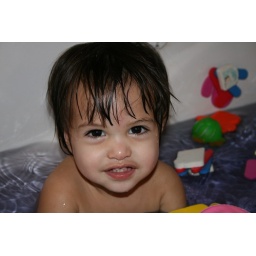
Ben in the tub, Faith dyed the water with these bath pellets, my tub is not blue